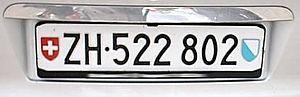
Une plaque d'immatriculation suisse est un dispositif d'identification utilisé pour différents types de véhicules en Suisse. La majorité des plaques d'immatriculation sont délivrées en Suisse par le service des automobiles de chaque canton.